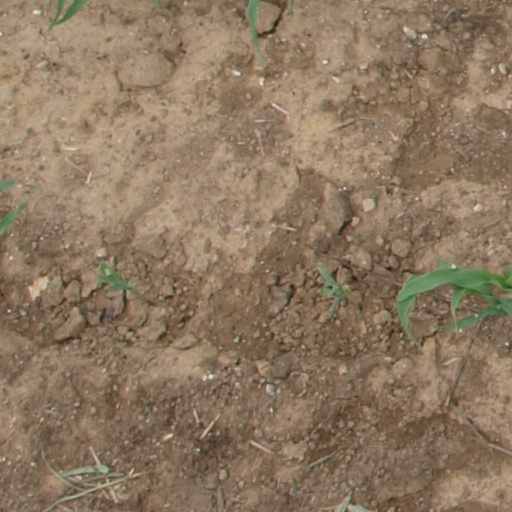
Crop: maize; corn